Lowell High School (San Francisco)

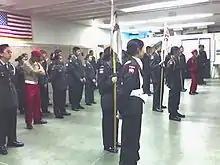
Lowell JROTC indoor review in May 2005.

Lowell has an Army Junior Reserve Officers' Training Corps battalion consisting of nine special competition units (Drum Corps, Exhibition Drill Teams (boys and girls), Color Guard, Drill Platoon, Brigade Best Squad, Lowell Raider Challenge Team, Academic Bowl, and the Lowell Leadership Symposium Team) and 5 companies (Alpha, Bravo, Charlie, Delta, Foxtrot). Echo was disbanded in 2018, then restored in 2022.